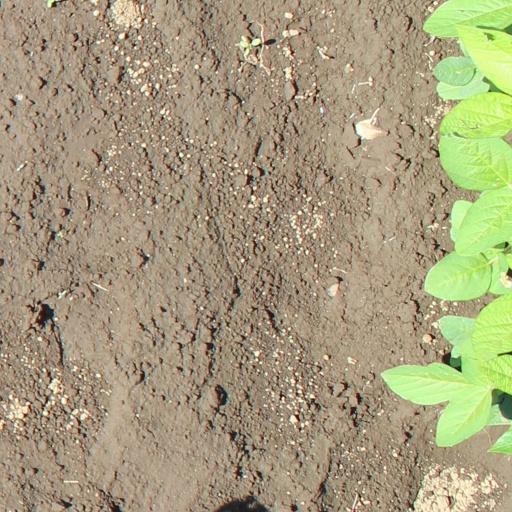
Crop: soybean